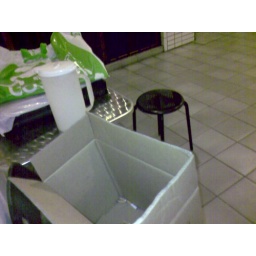
cigarette buds in paper box